George McKinnon

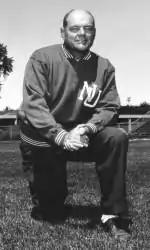

George Yapple McKinnon (November 24, 1918 – December 15, 2009) was an American minor league baseball player, coach of college athletics, and a Navy communications officer during World War II. He is best known for his years coaching at Northwestern University.